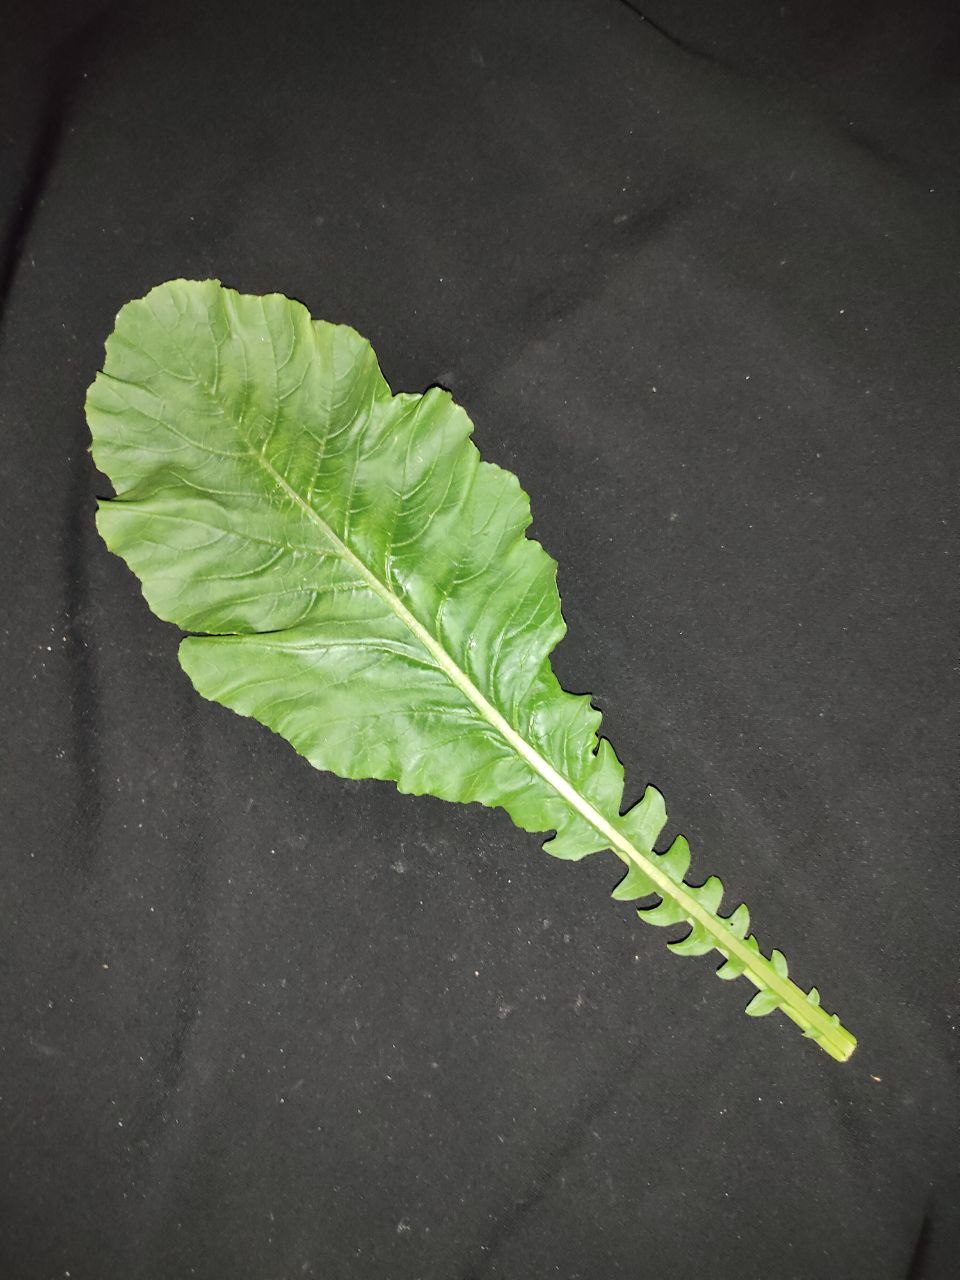
Label: Fresh leaf